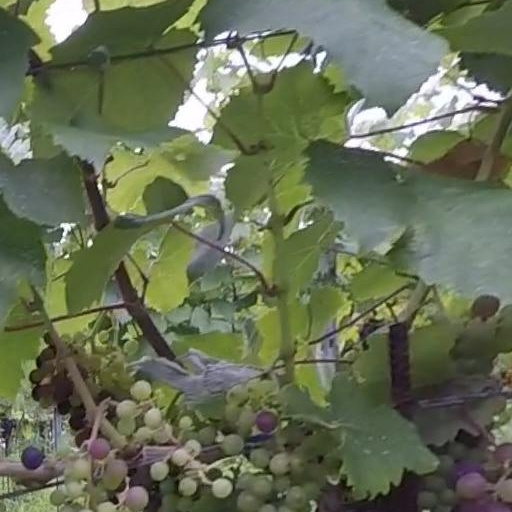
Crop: grape